Bracknell

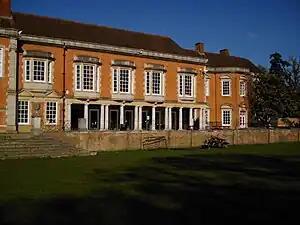
South Hill Park lies in Bracknell and houses an arts centre

Easthampstead Park in the southern suburb of Easthampstead was a conference centre owned by Bracknell Forest Borough Council. In 2019 an agreement was made between the local authority and a hotel group, Active Hospitality. The building is now leased to the company and has reopened as a hotel